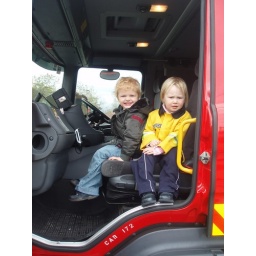
A boys dream - sitting in the fire engine